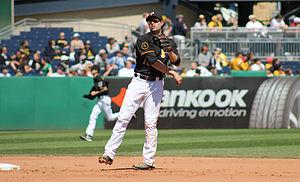
Neil Martin Walker est un joueur de deuxième but des Yankees de New York de la Ligue majeure de baseball.